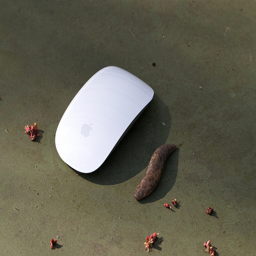
A white board sitting next to a big turd.
An Apple mouse laying next to a slug
A snail on the ground near pieces of a flower.
An Apple mouse sitting on the ground beside a slug.
A slug crawling on the ground around flower petals.